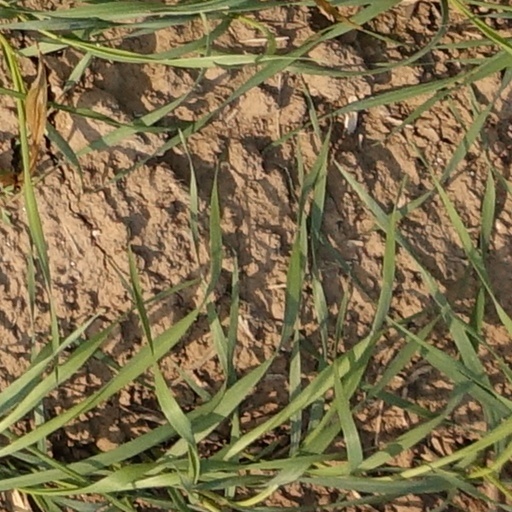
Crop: wheat